Radhanath Swami

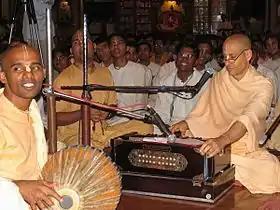
Singing kirtan at Radha Gopinath Temple.

Radhanath Swami (born 7 December 1950) is an American Gaudiya Vaishnava guru, activist, and author. He has been a Bhakti Yoga practitioner and a spiritual teacher for more than 50 years. He is the inspiration behind ISKCON's free midday meal for 1.2 million school kids across India, and he has been instrumental in founding the Bhaktivedanta Hospital in Mumbai. He works largely from Mumbai and travels extensively throughout Europe and America. In the International Society for Krishna Consciousness (ISKCON), he serves as a member of the Governing Body Commission. Steven J. Rosen described Radhanath Swami as a "saintly person respected by the mass of ISKCON devotees today."